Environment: real
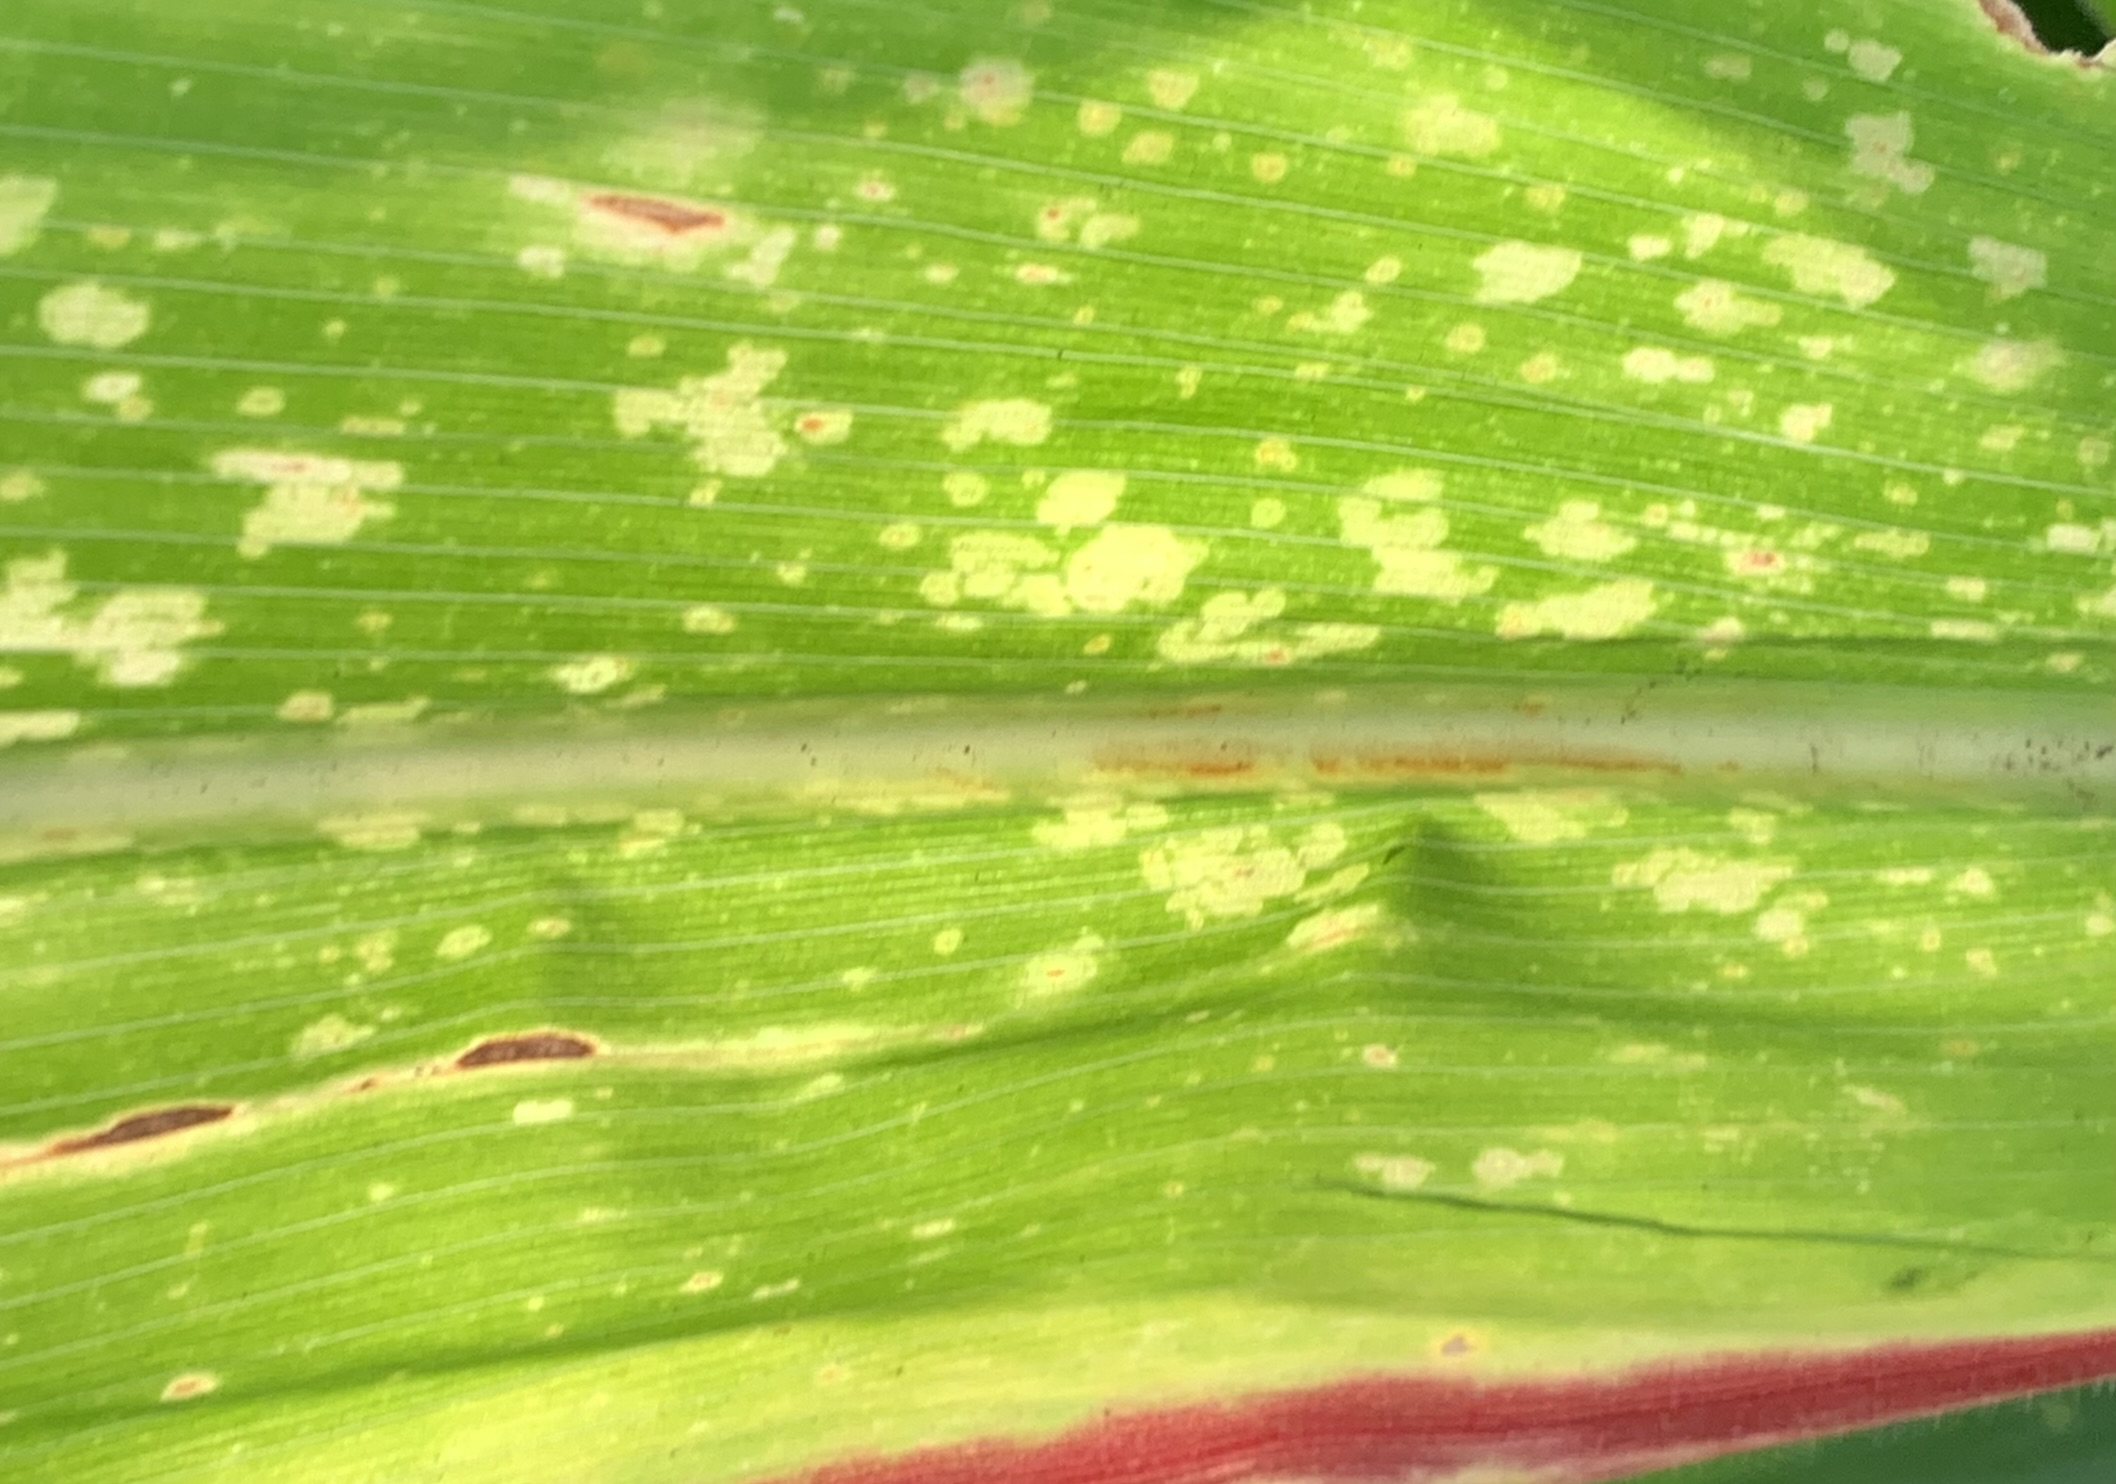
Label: lethal_necrosis